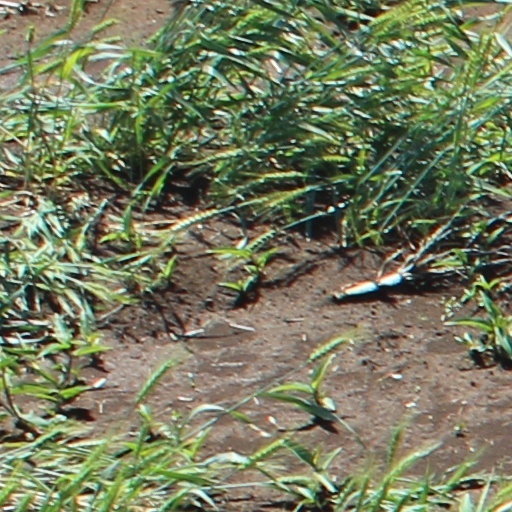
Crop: wheat